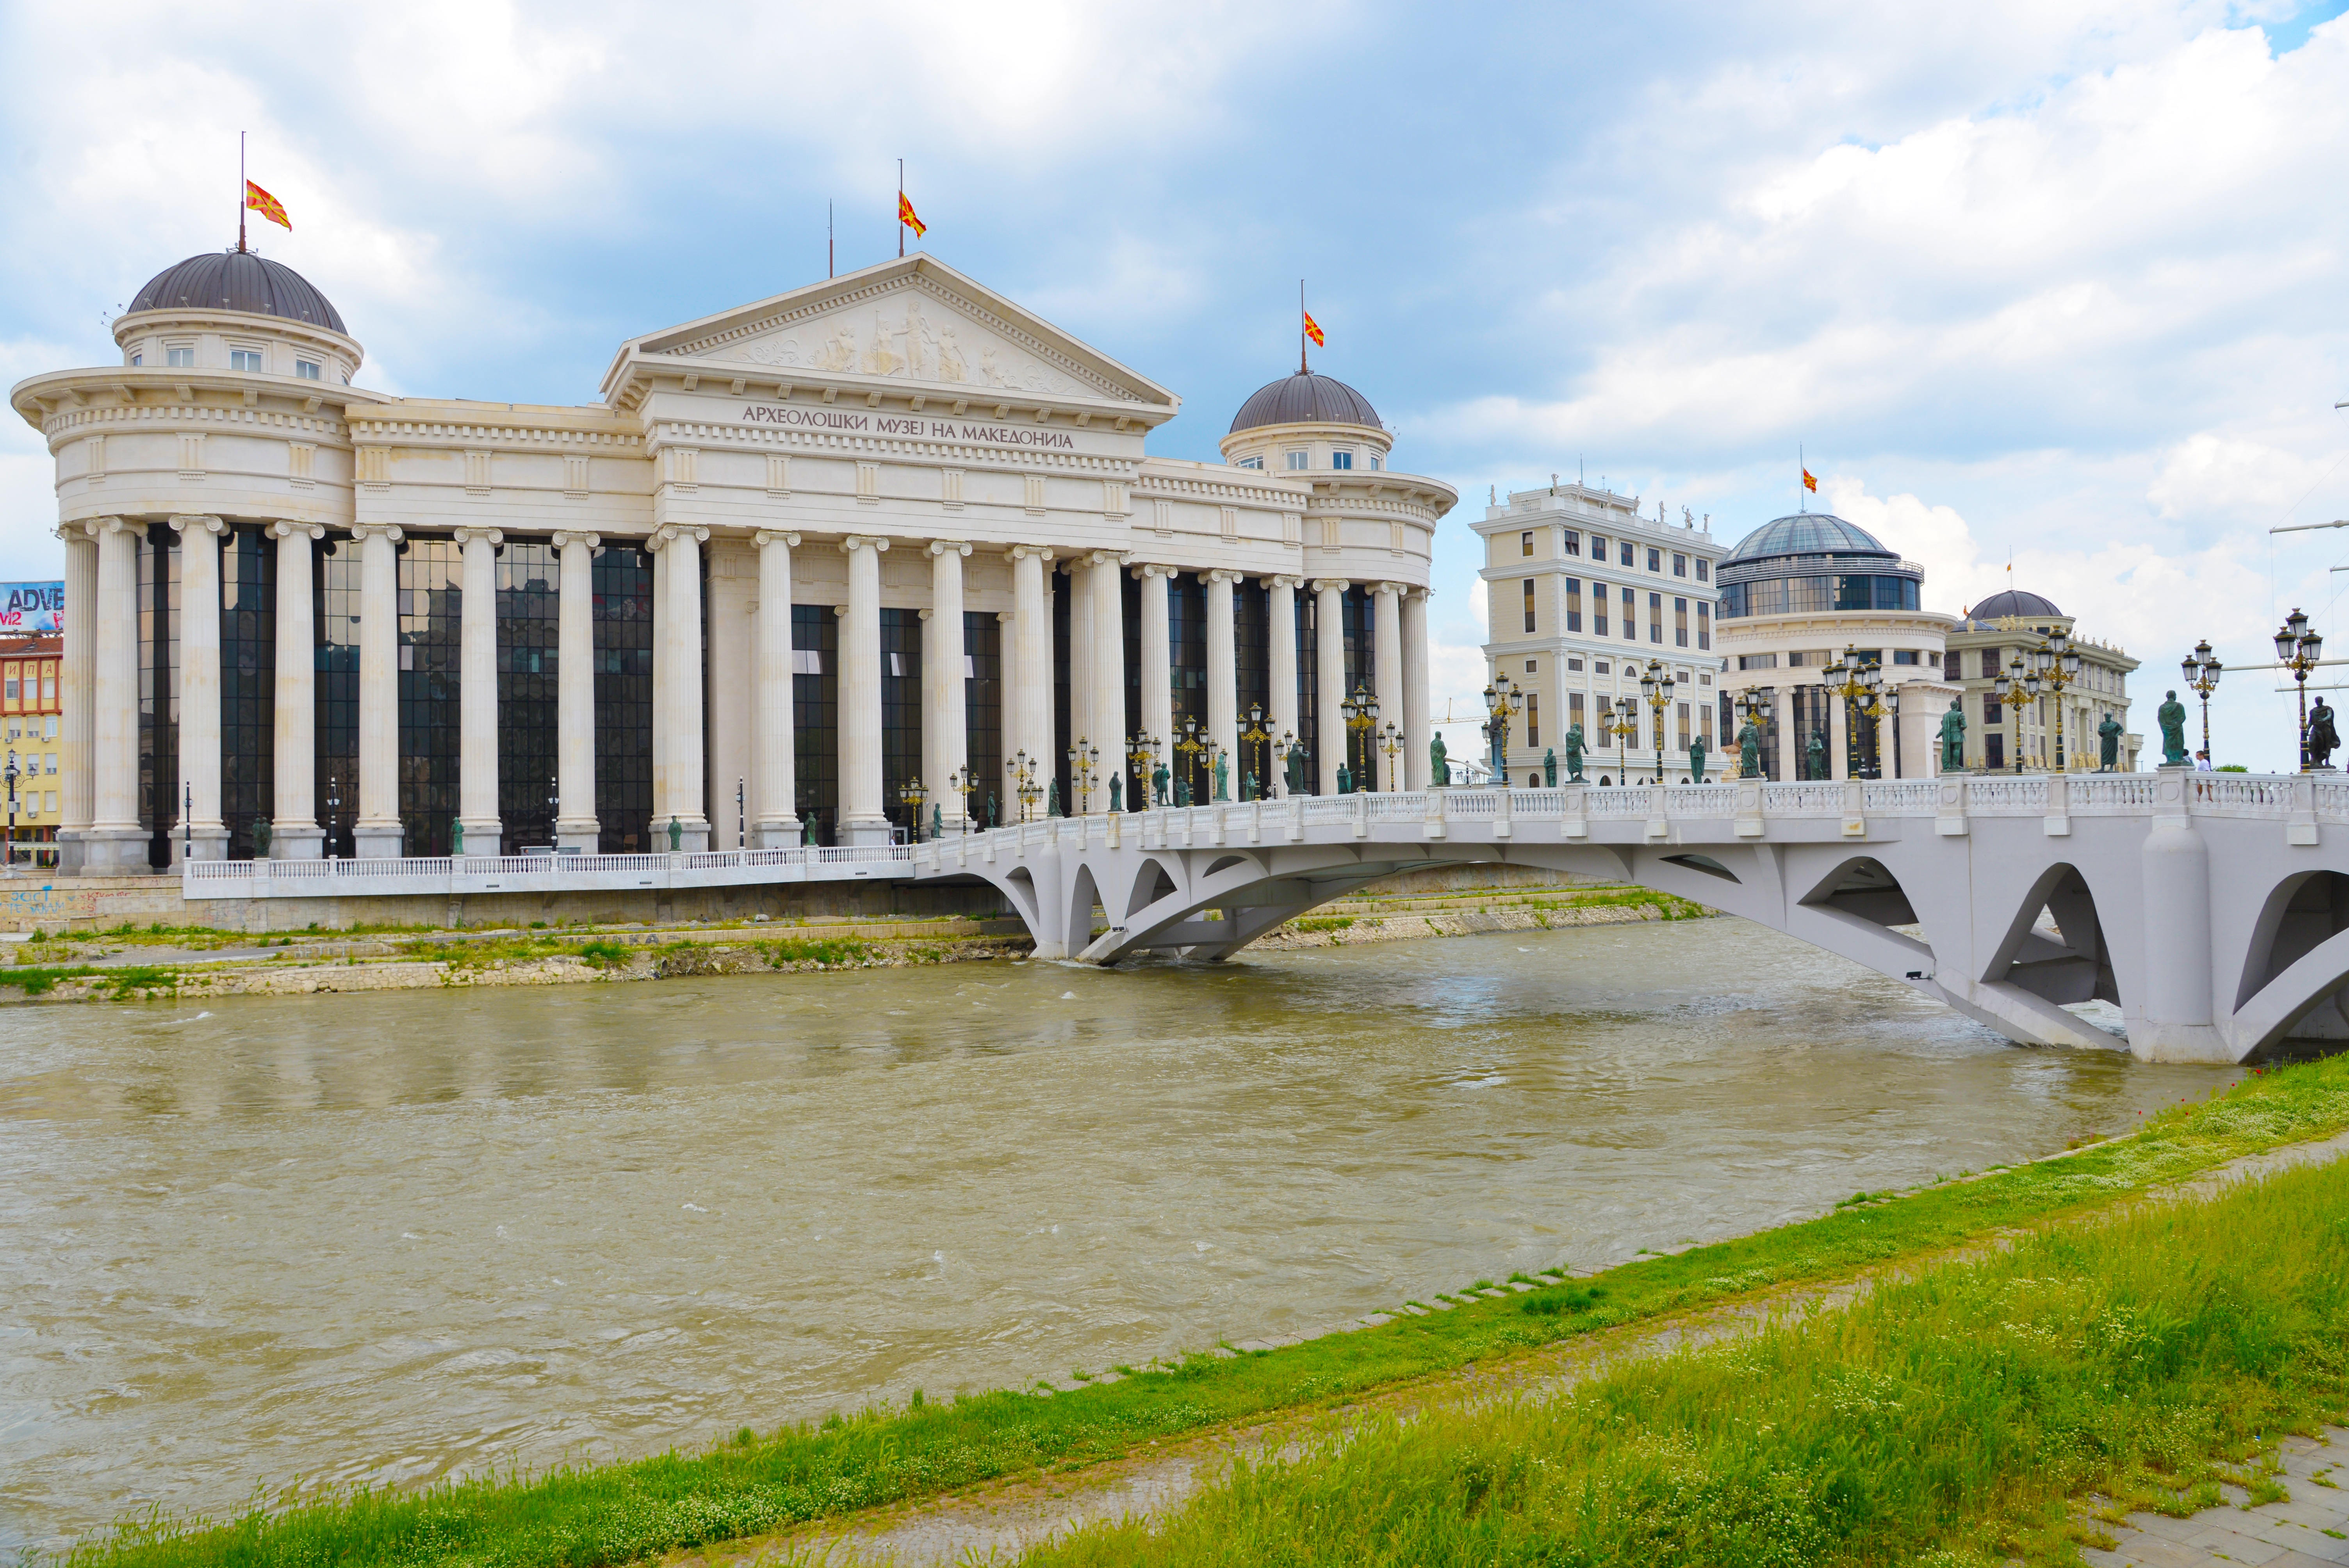
building, chateau, palace, river, vacation, opera, landmark, tourism, waterway, estate, skopje